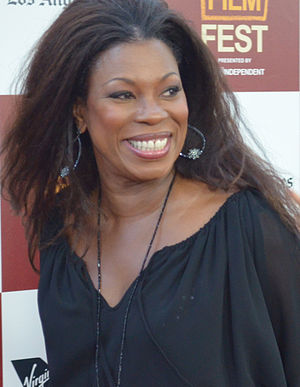
Lorraine Toussaint
Lorraine Toussaint er en amerikansk skuespiller og producer. Hun er bedst kendt for Any Day Now, Crossing Jordan, Saving Grace og Orange Is the New Black.